Rattle and Hum

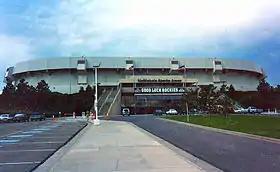
The band were filmed at McNichols Sports Arena in November 1987.

The band chose to film the black-and-white footage over two nights at Denver's McNichols Sports Arena on 7 and 8 November 1987. They chose the city following the success of their "" video which was filmed in Red Rocks Amphitheatre near Denver in 1983. The Edge said, "We thought lightning might strike twice". The first night's performance disappointed the group, with Bono finding that the cameras infringed on his ability to play to the crowd. The second Denver show was far more successful and seven songs from the show are used in the film, and three on the album.